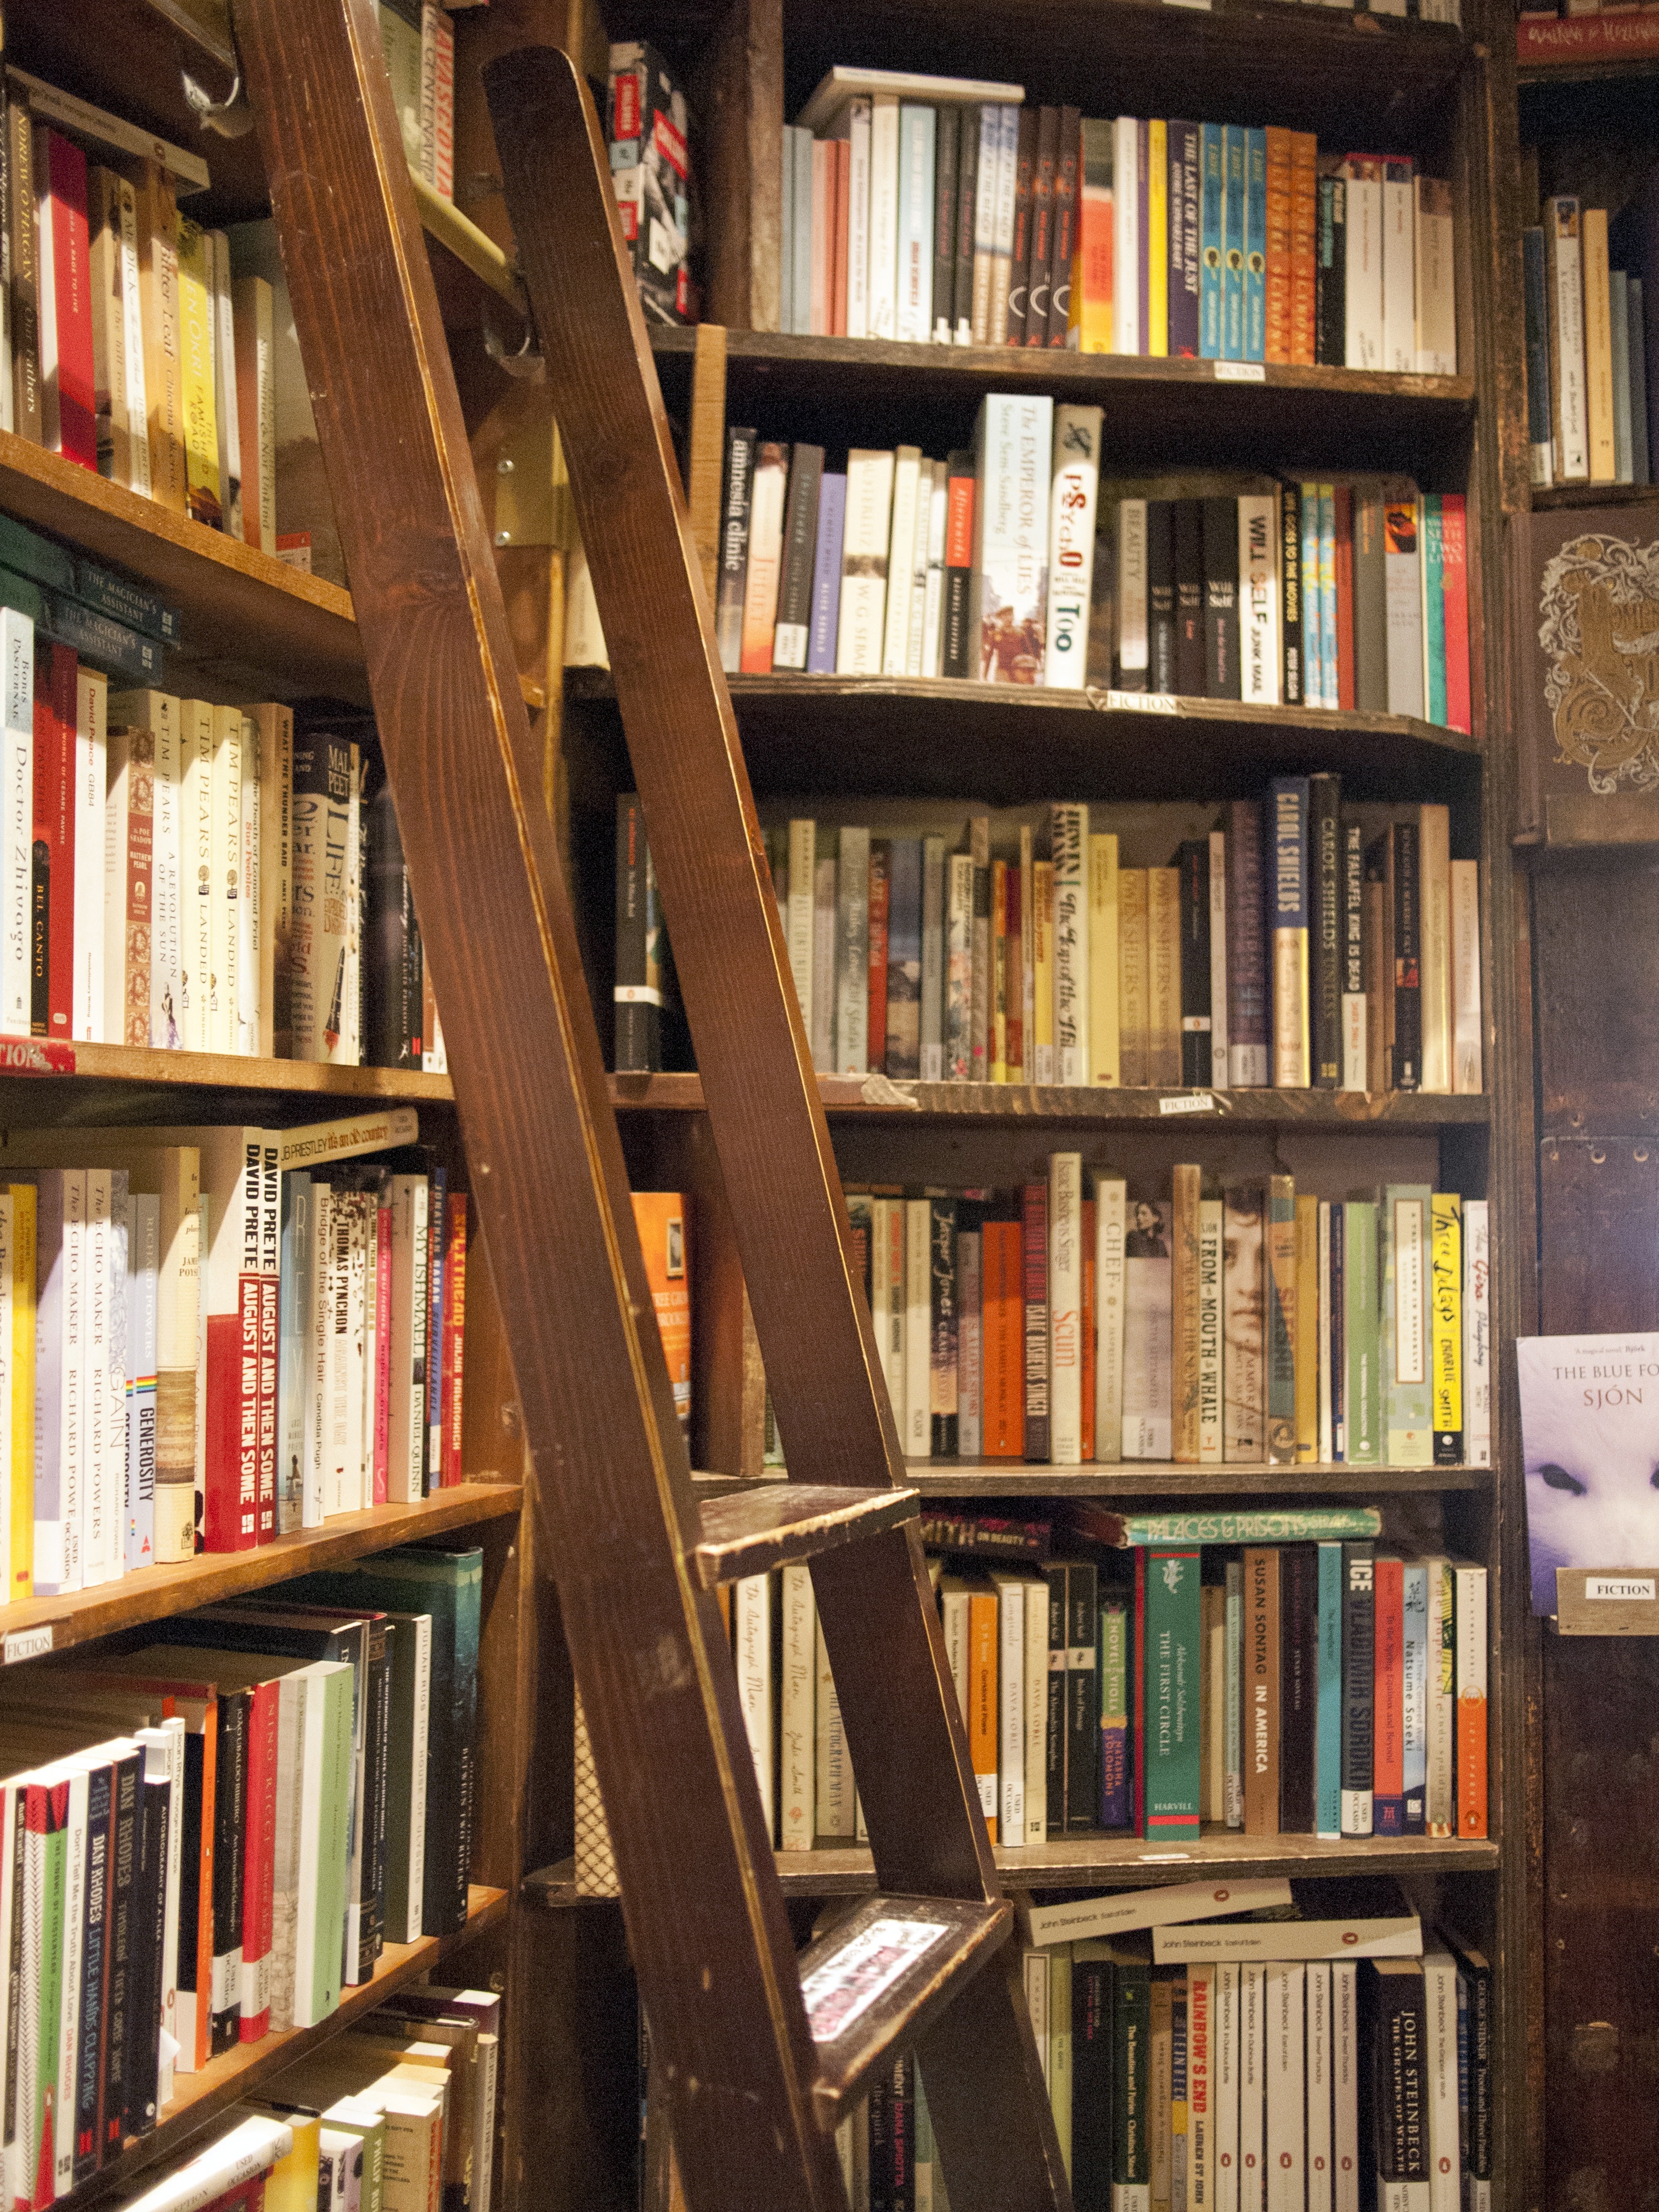
book, building, paris, france, shelf, furniture, ladder, bookcase, bookstore, library, shelving, bookshelves, public library, bookselling, book drive, second hand bookshop